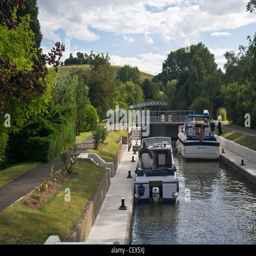
boats going through tourist attraction